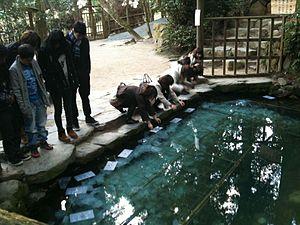
Sanctuaire Yaegaki, à Matsue, préfécture de Shimane, Japon En-musubi
Yaegaki-jinja est un sanctuaire shinto situé dans la municipalité de Matsue, préfecture de Shimane, région du Chûgoku, dans le sud-ouest du Japon. Y sont vénérés le dieu Susanoo et son épouse, la princesse Kushidana.